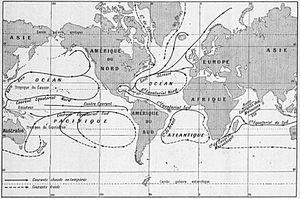
Carte générale des principaux courants marins tels qu'ils étaient connus et cartographiés en 1910.
Un courant marin est un mouvement d'eau de mer régulier, continu et cyclique. Ce type de mouvement est dû aux effets combinés du vent, de la force de Coriolis, et de différences de température, densité et salinité ; ainsi qu'évidemment aux contours des continents mais aussi aux reliefs de profondeur et à l'interaction entre courants. Du point de vue quantitatif, un courant marin est caractérisé par sa vitesse et son débit, mais également par sa température et bien entendu son sens de direction.